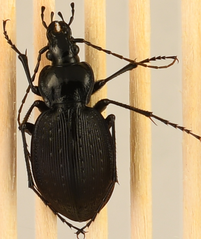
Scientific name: Carabus goryi
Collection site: Great Smoky Mountains National Park NEON (GRSM), plot GRSM_008